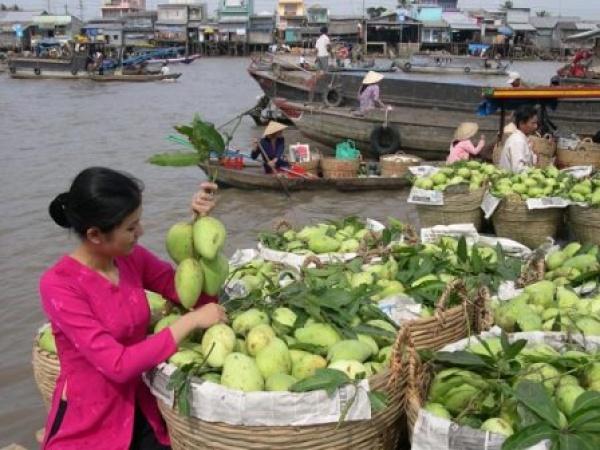
có một người phụ nữ mặc áo dài màu hồng đang cầm trên tay những trái xoài